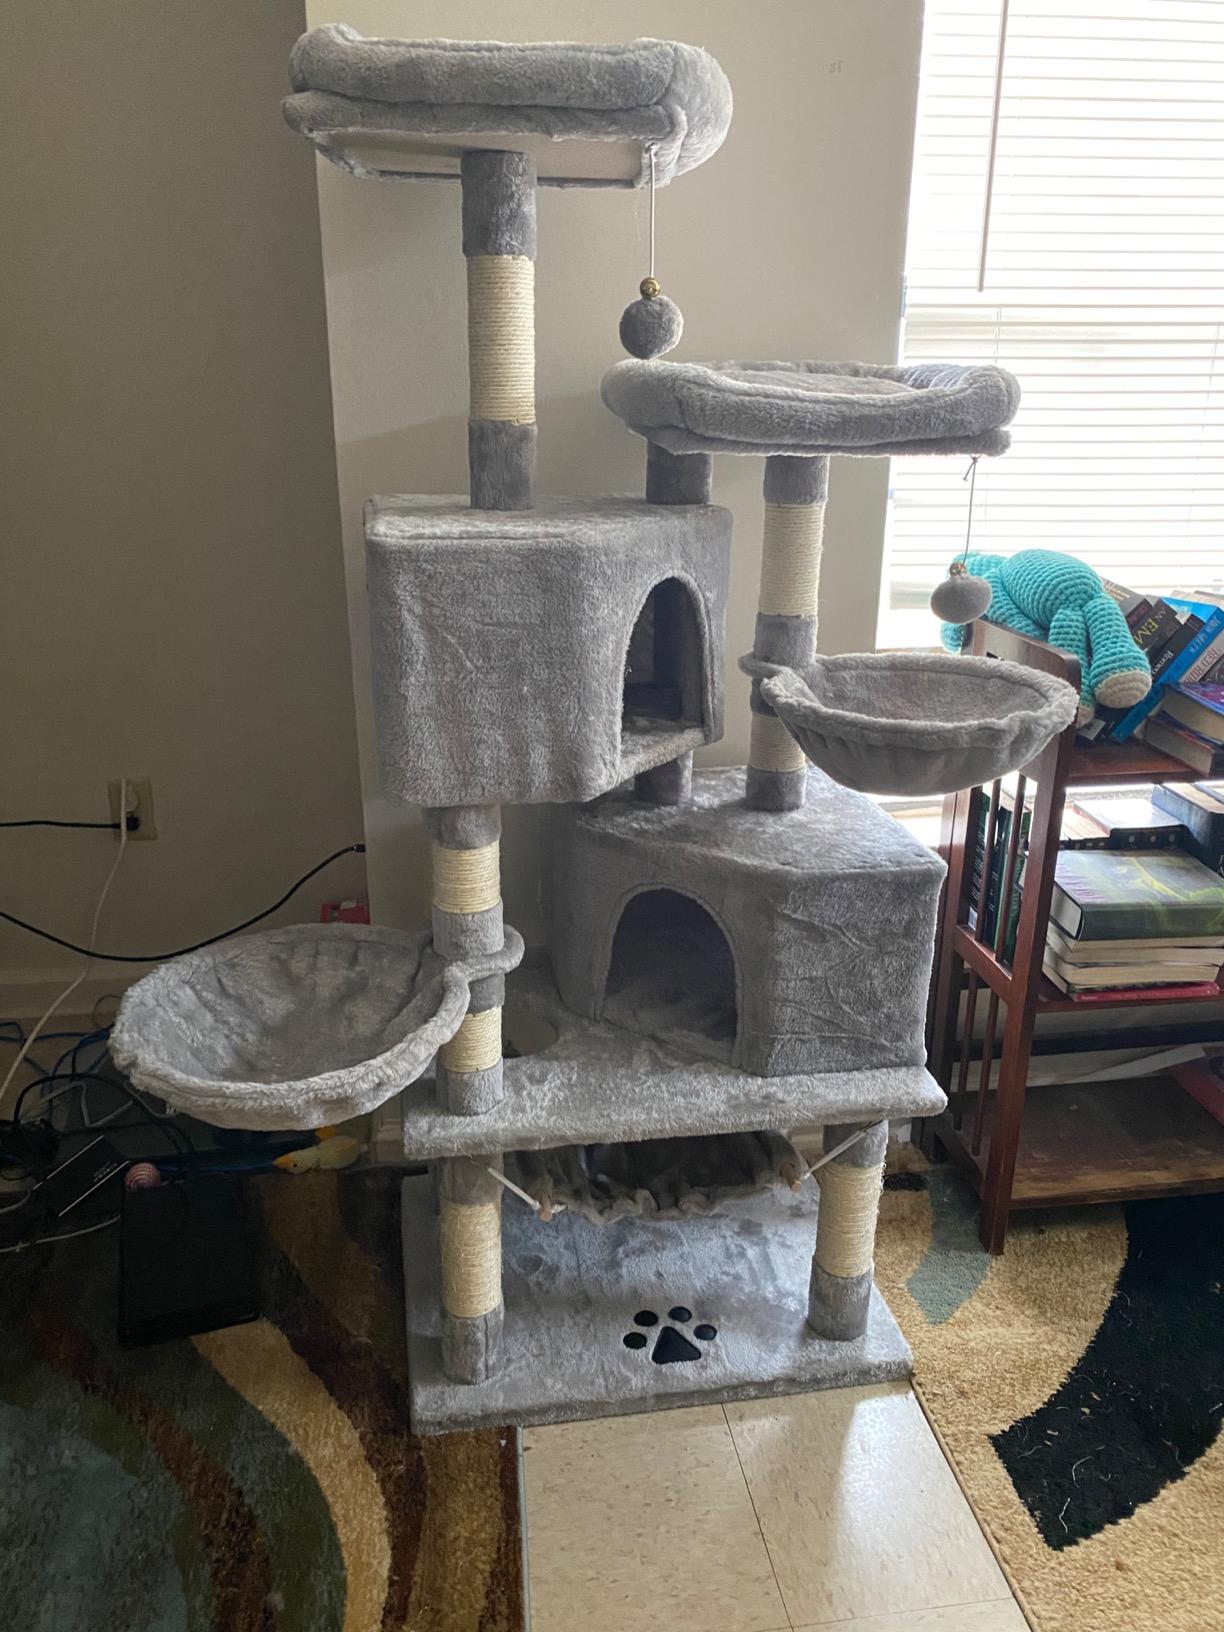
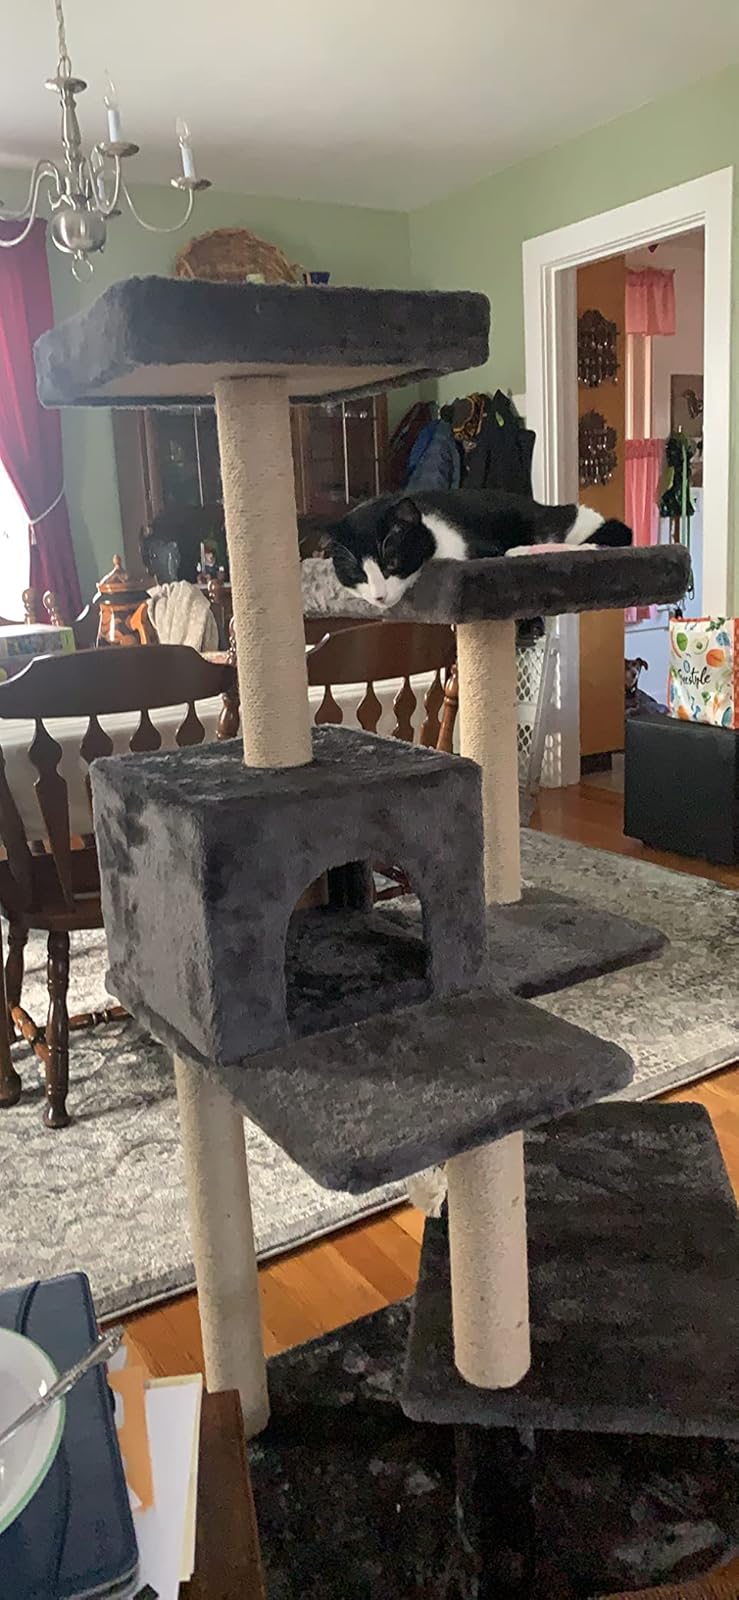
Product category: items_cat tree
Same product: no